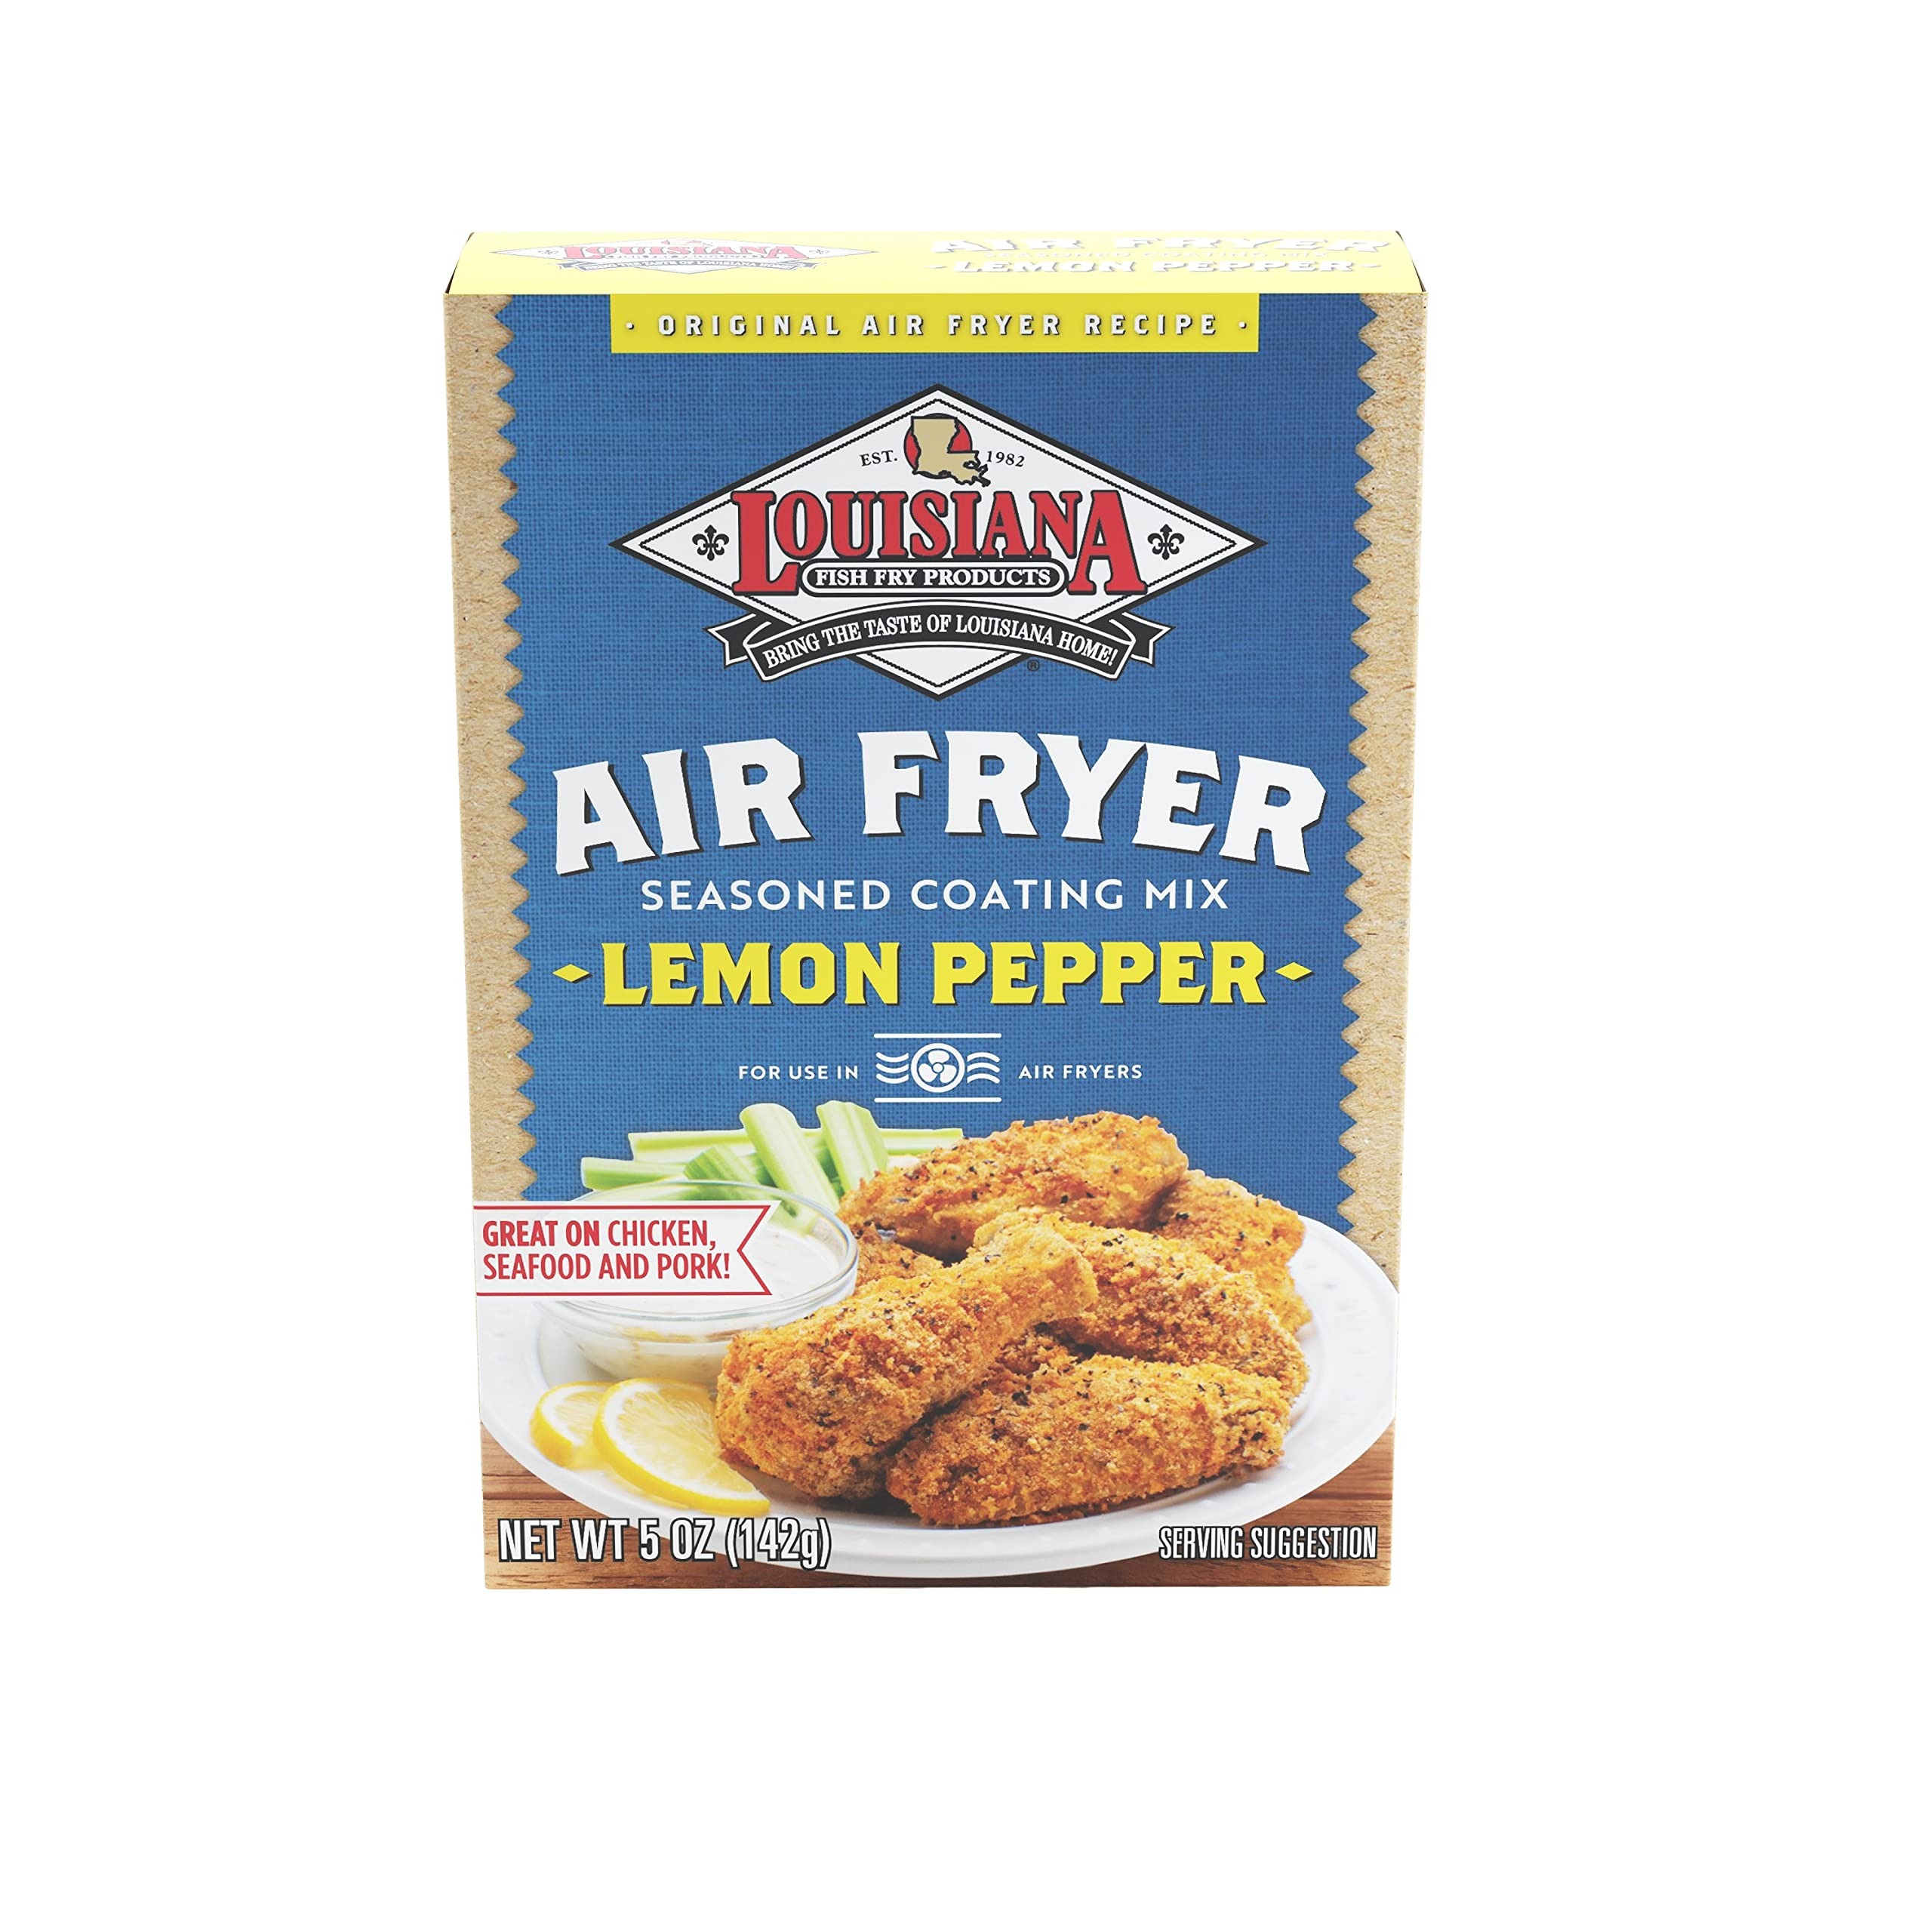
Item Name: Louisiana Fish Fry, Air Fryer Lemon Pepper, 5 oz (Pack of 6)
Product Description: Our Air Fryer Seasoned Coating Mixes are easy to use, specially pre-mixed and created for air fryers. So now you can enjoy delicious and perfectly crispy chicken quickly, and with less oil than traditional frying. Louisiana Fish Fry's Lemon Pepper Air Fry Coating mix is seasoned with hints of lemon, black pepper, garlic and spices.
Value: 6.0
Unit: Count

Price: 30.08